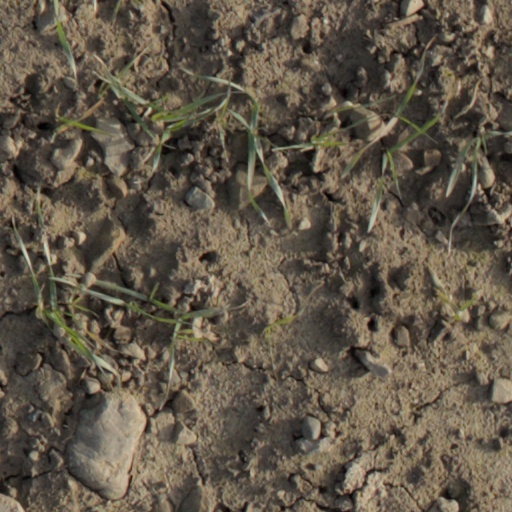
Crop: wheat